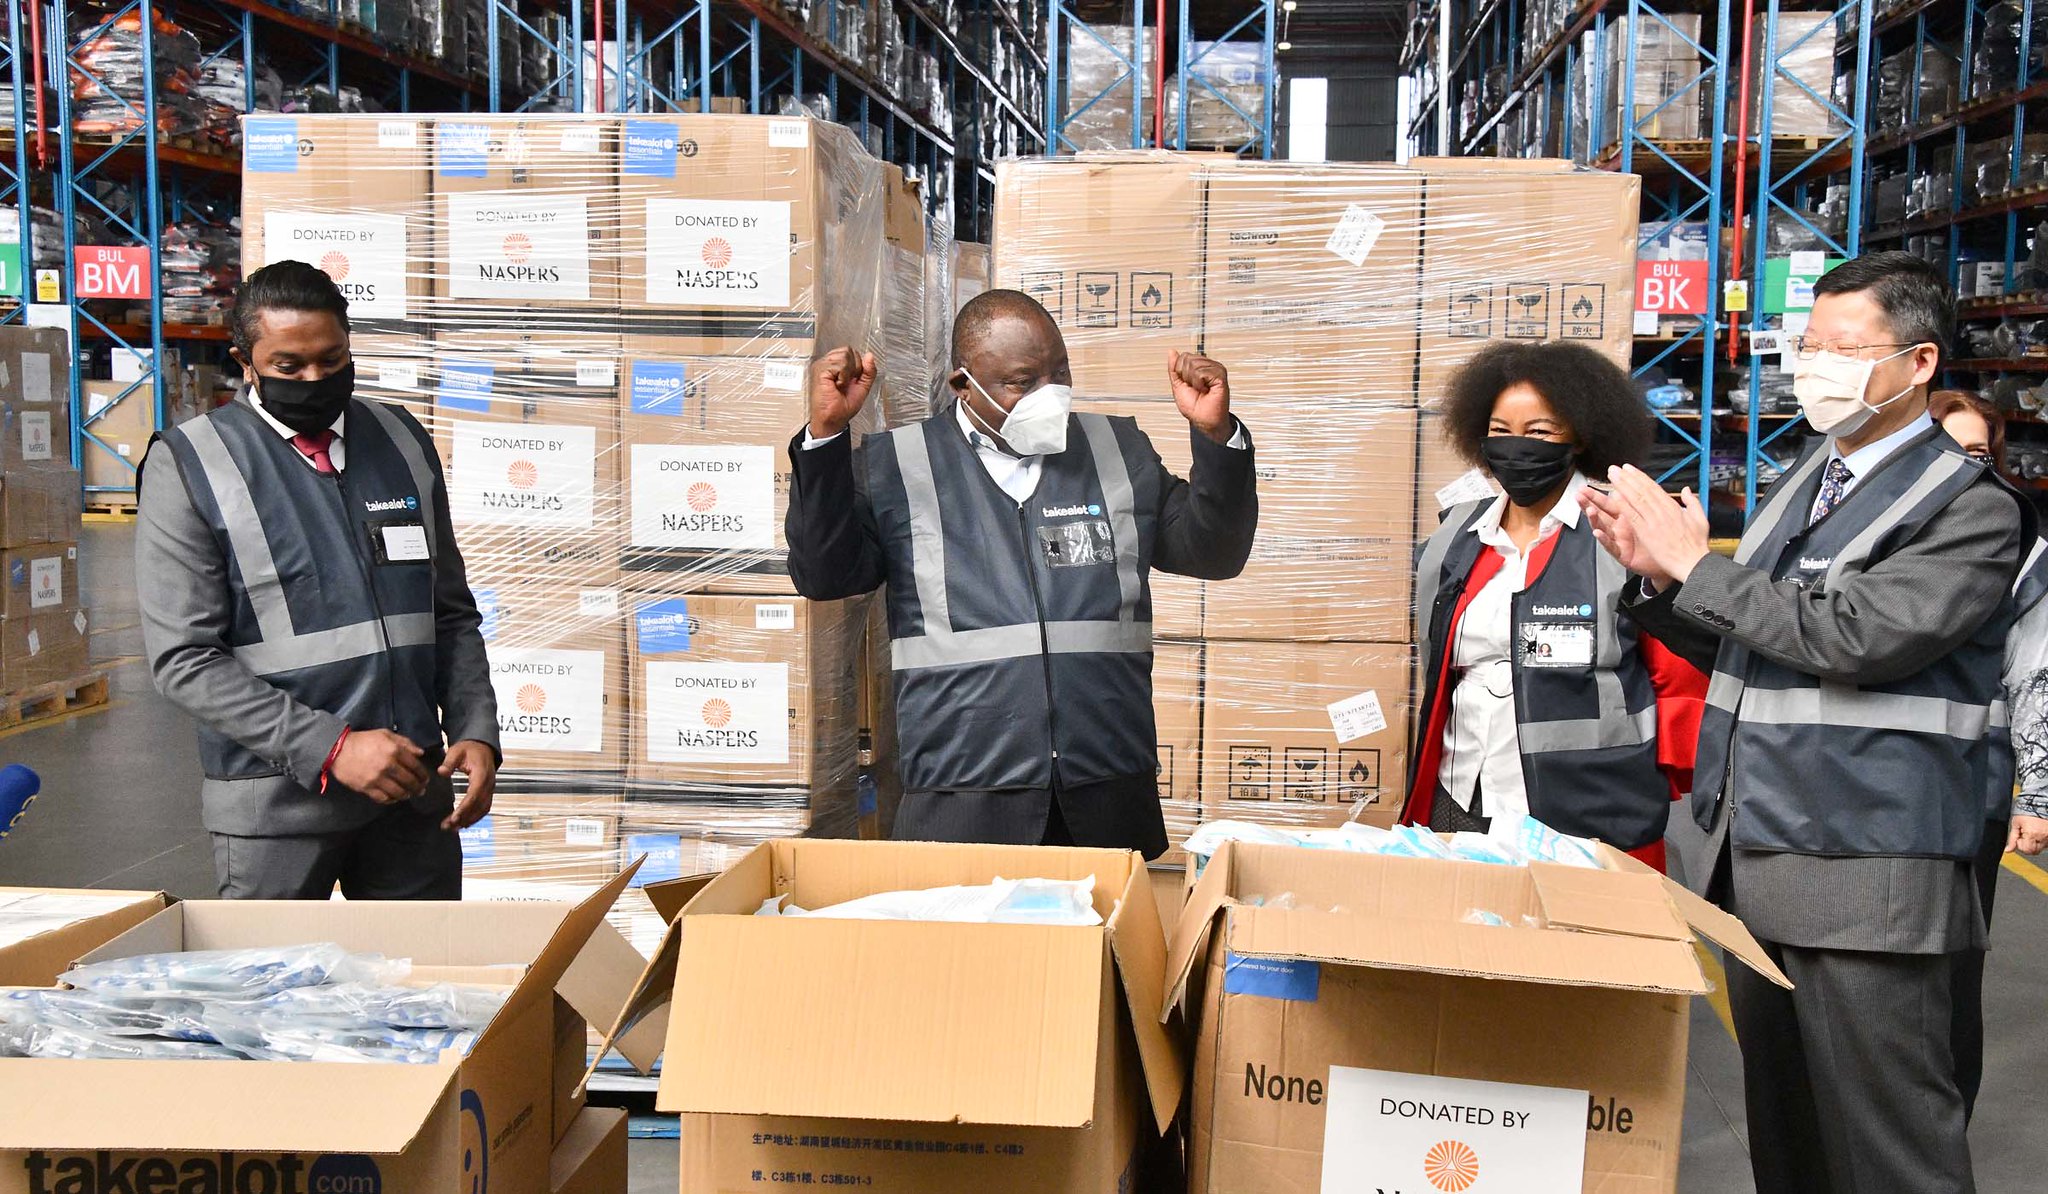
Objects detected:
Mask
Mask
Mask
Mask